Observance of Christmas by country

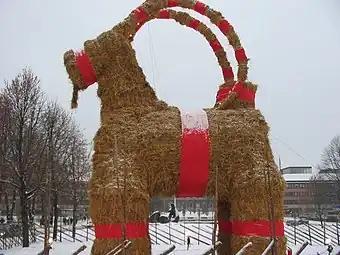
, a giant Christmas goat at the Gävle town market, Sweden

On calendars in Georgia, Christmas is celebrated on 7 January (December 25 on the Julian calendar). It is traditional in Georgia to go on Alilo (a modified pronunciation of "alleluia"), a mass walk in the streets, dressed in special clothing to celebrate and congratulate each other. Most members of the Alilo march are children and they are given sweets by the adults. The Alilo carols vary across the provinces of Georgia. In most songs these words are used: "" – 'on 25 December Christ was born in Bethlehem'. A local variant of the Christmas tree, called "chichilaki", is made of soft wooden material with curled branches. Sometimes it is made of hazelnut branches carved into a Tree of Life-like shape and decorated with fruits and sweets. The Western custom of a Christmas tree is also popular and has been imported through Russia. The Georgian equivalent of Santa Claus is known as (or in western Georgian dialects), literally meaning 'Grandfather Snow', and is traditionally portrayed with long white beard, dressed in chokha, the national costume, and wearing a fur cloak, .